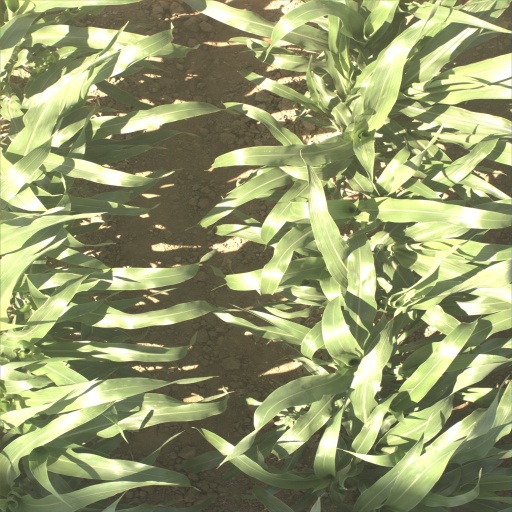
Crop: sorghum